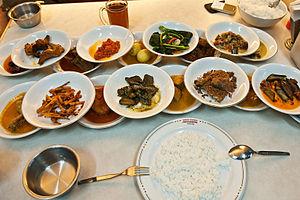
La cuisine de Padang est la cuisine des Minangkabau de Sumatra occidental, en Indonésie. C'est une des cuisines les plus populaires du monde malais. Elle est connue en Indonésie sous le nom de masakan padang, et ailleurs sous le nom anglais de padang food, d'après la ville de Padang, la capitale de la province de Sumatra occidental. Elle est proposée dans des restaurants détenus par des perantauan minangkabau dans les villes indonésiennes.